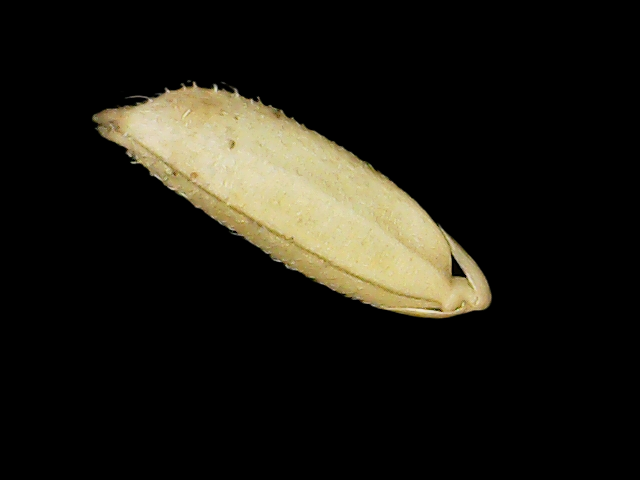
Rice variety: Binadhan23